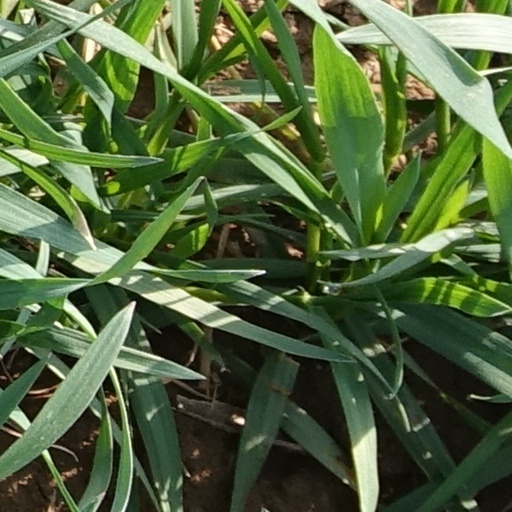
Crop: wheat